Line (formation)

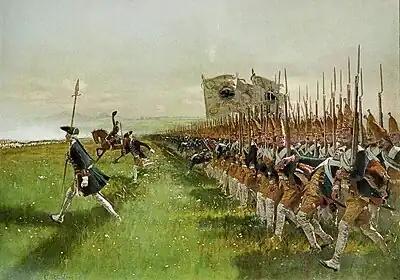
Prussian Infantry attacking in lines during the Battle of Hohenfriedberg.

The line formation is a standard tactical formation which was used in early modern warfare.